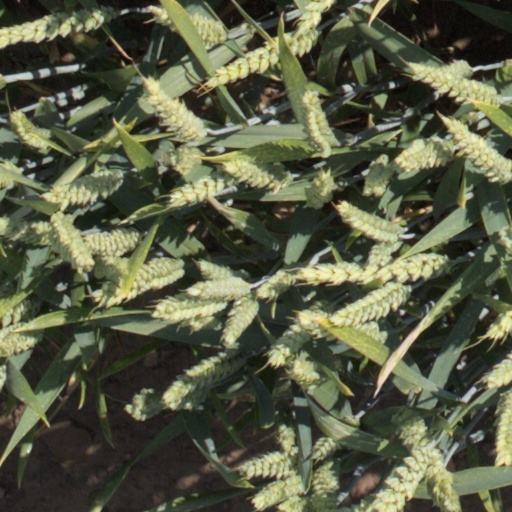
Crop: wheat